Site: brandenburg
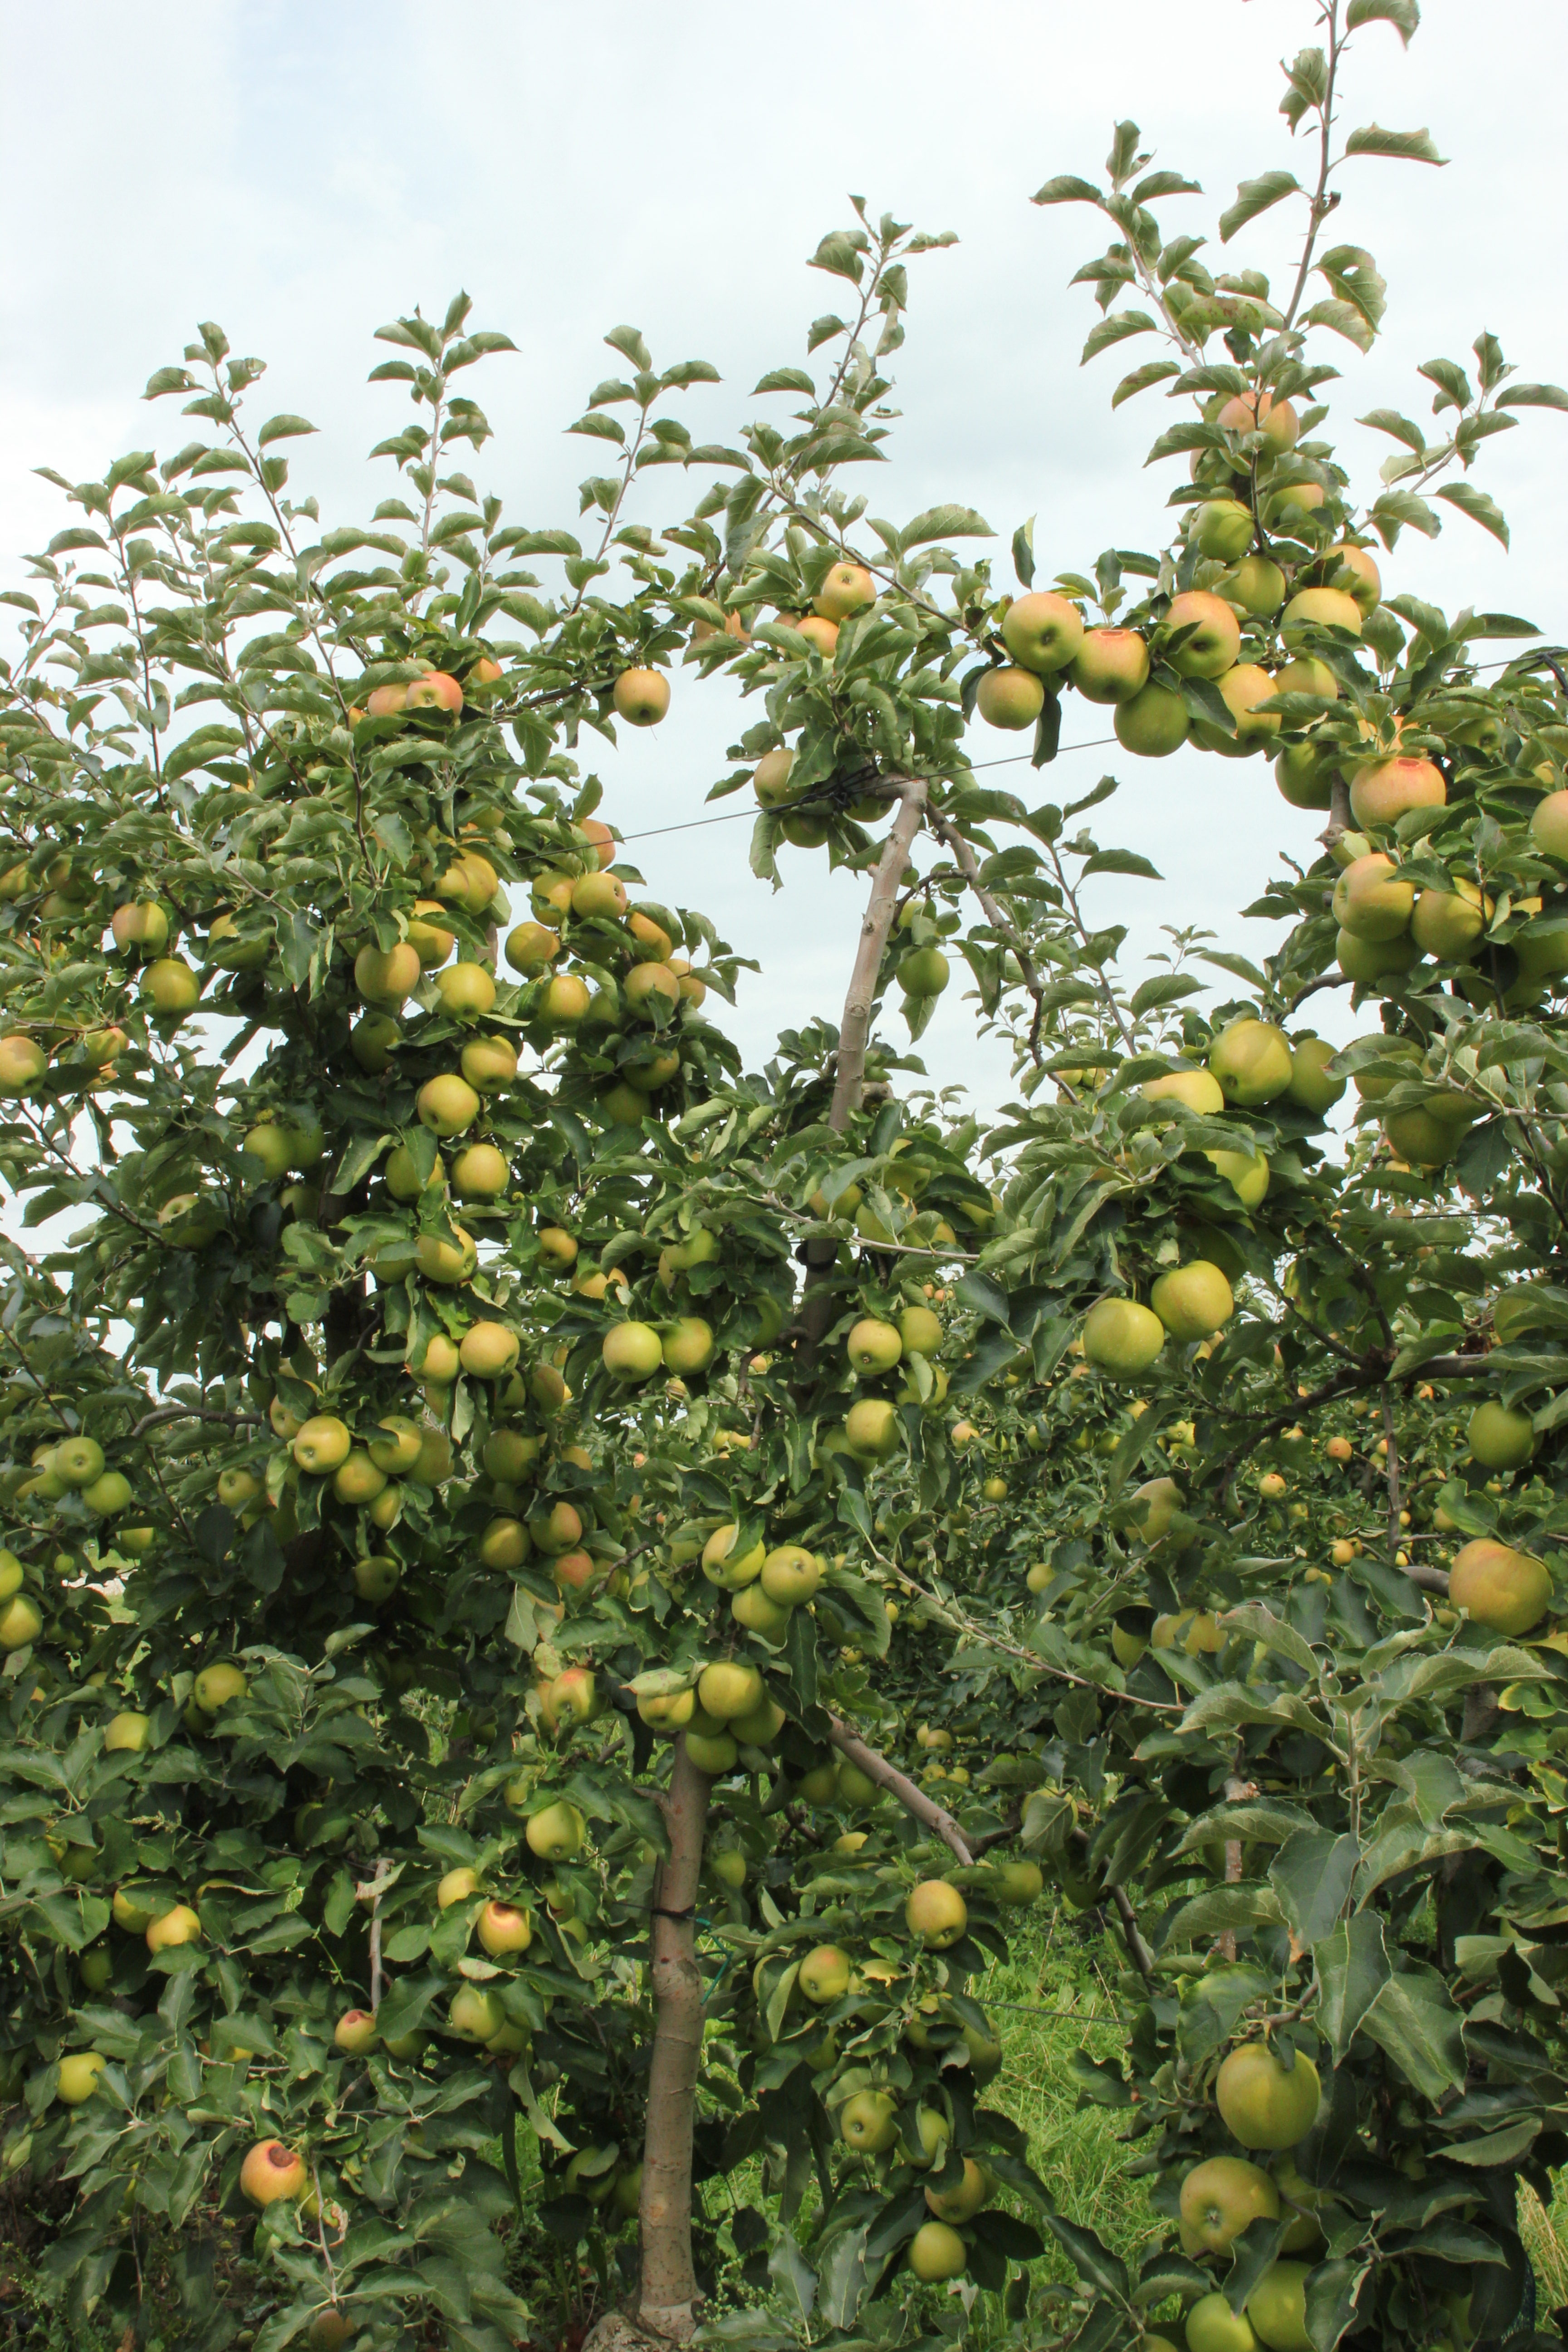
Growth stage (BBCH 87): Maturity of fruit and seed